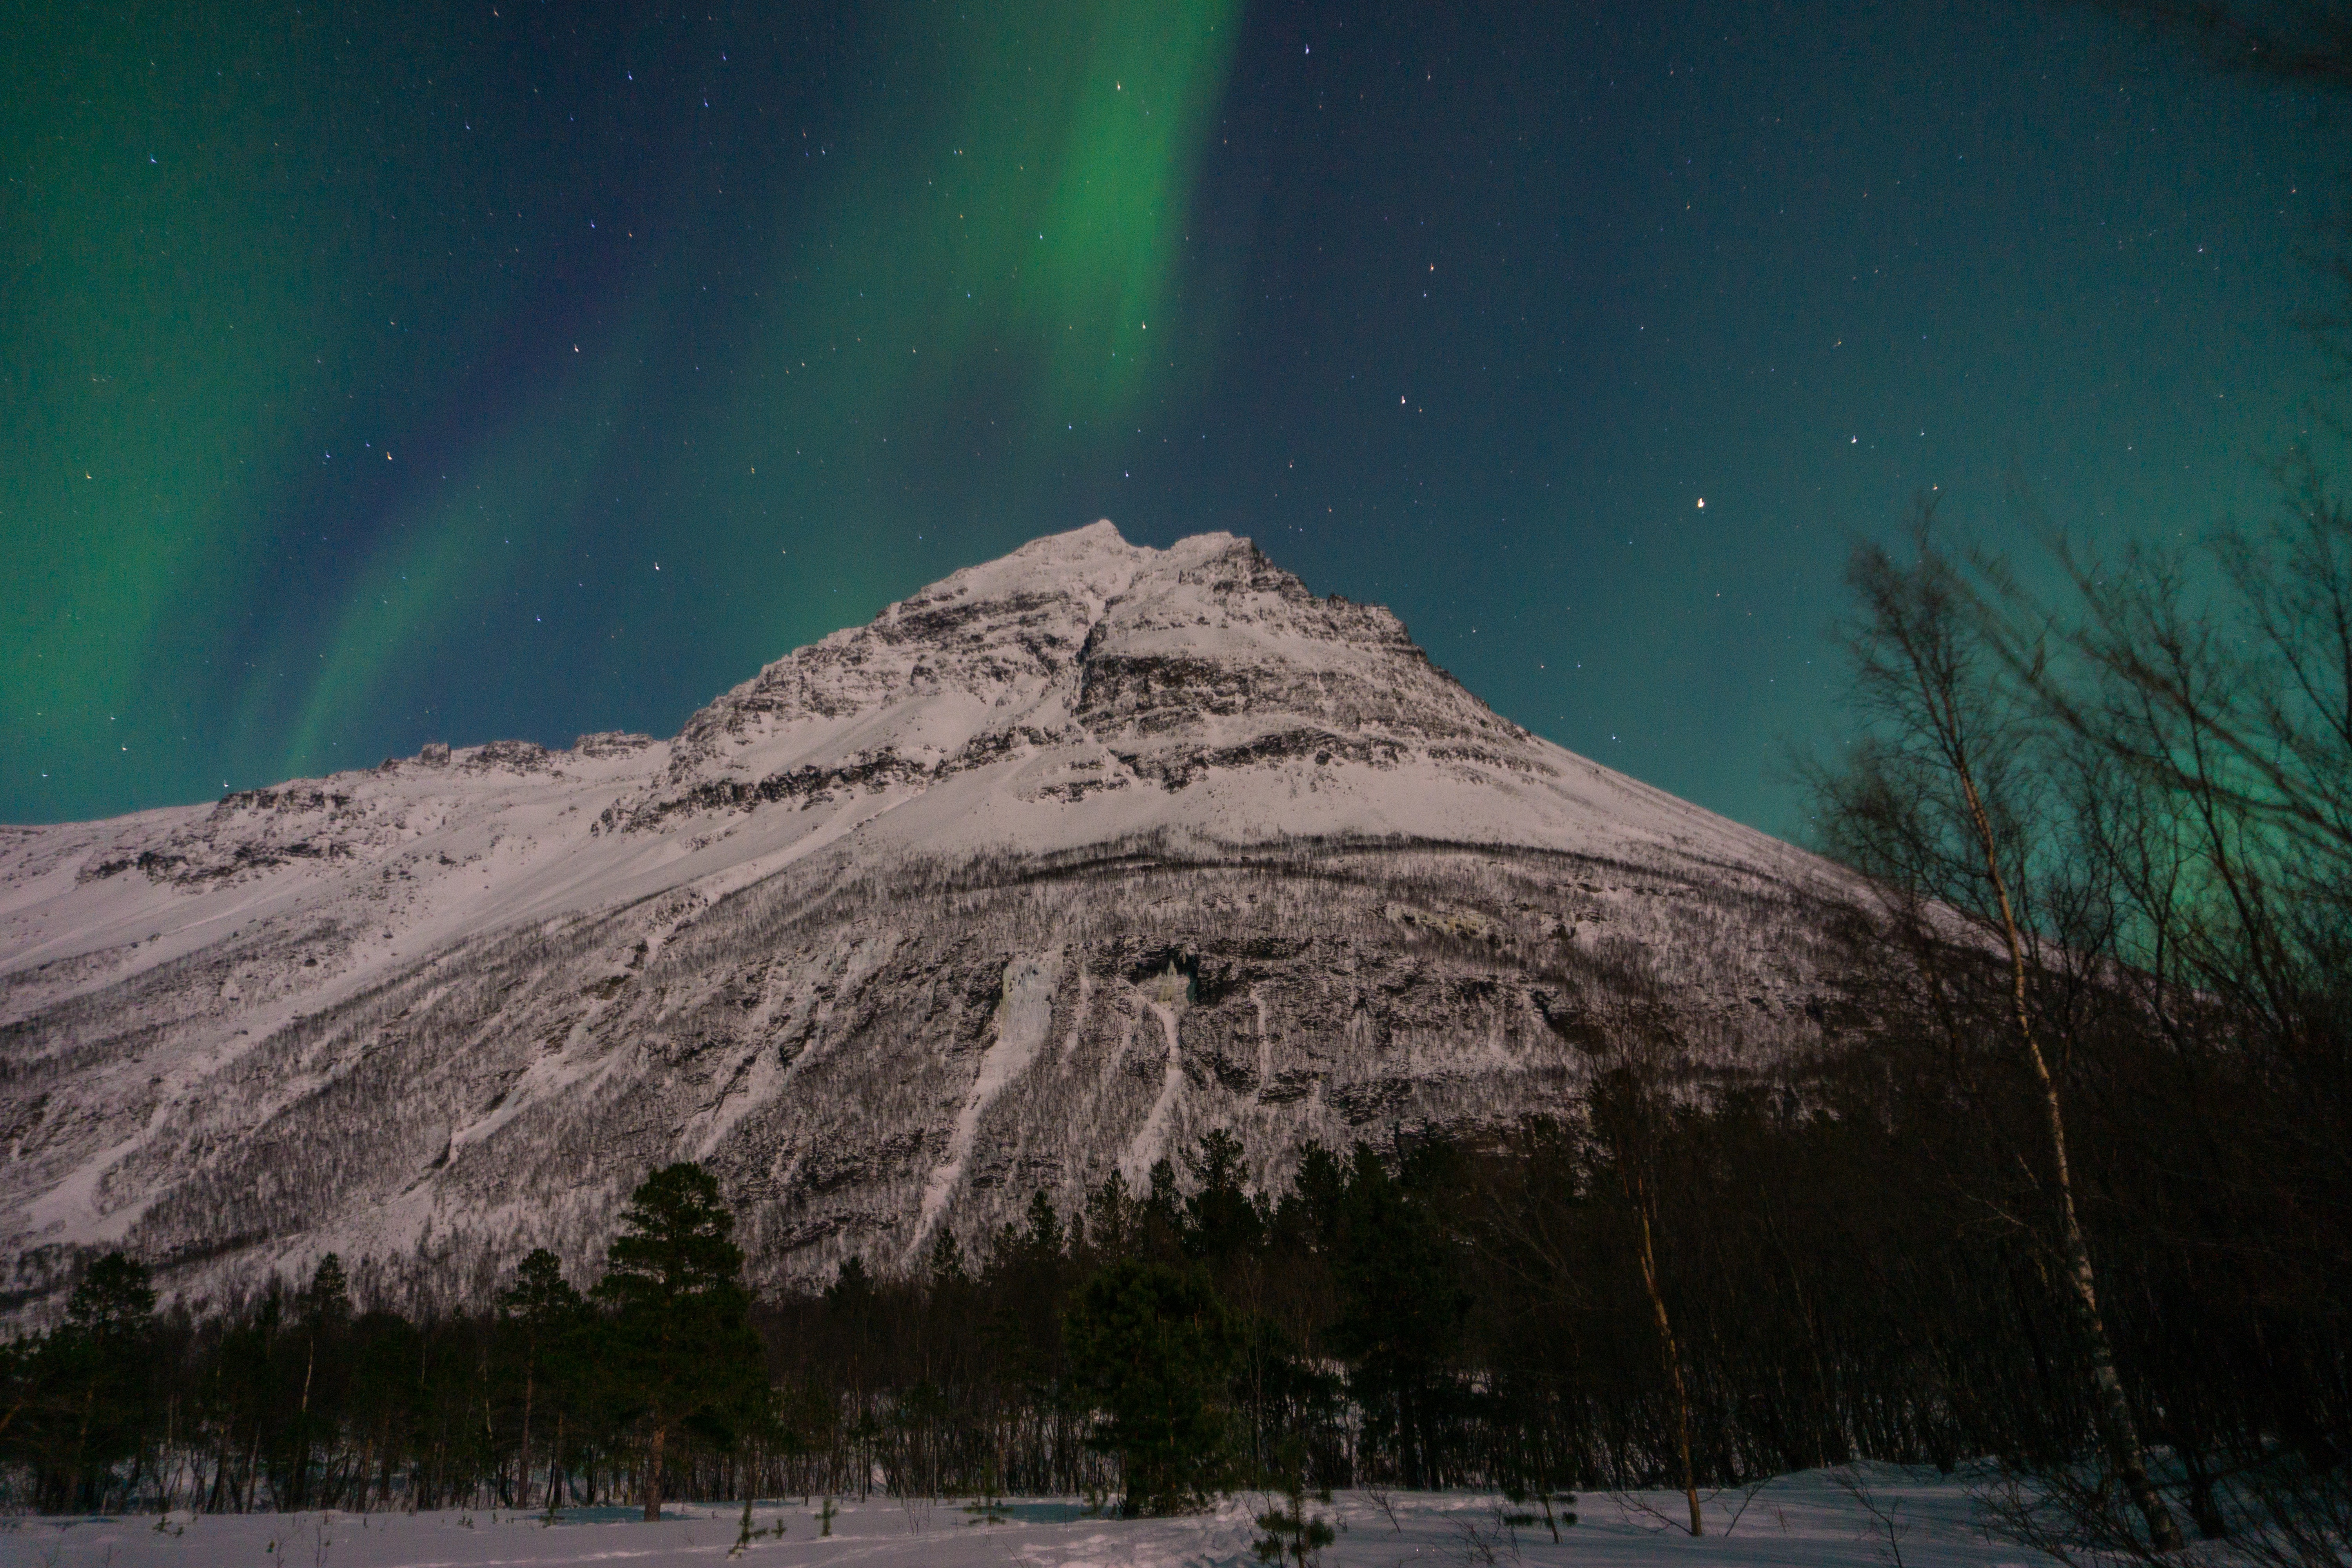
mountain, snow, atmosphere, aurora